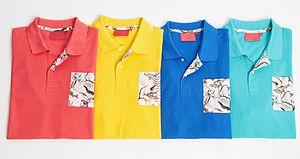
photo polo VICOMTE A.
Vicomte A. est une marque française de prêt-à-porter, fondée en 2005.